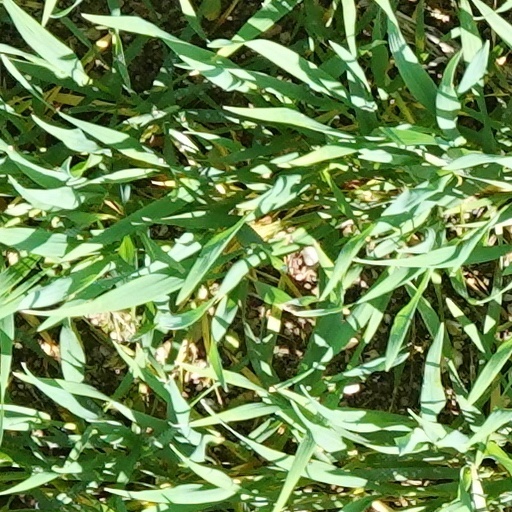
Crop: wheat